Veronica perfoliata

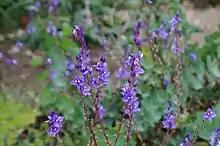
Flowers

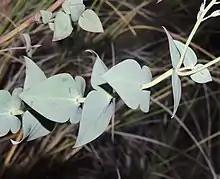
Foliage

"Veronica perfoliata" is an erect woody herb with arching decumbent branches long. The leaves are smooth and bluish green with a powdery bloom, about long and wide. Leaves are either narrow or broad egg-shaped and arranged in opposite pairs, joined to the stem either in a wedge, heart, or stem-clasping configuration. The leaf margin may be entire, finely scalloped or with approximately 10 pairs of rough or shallow sharp teeth. Plants with narrower leaves generally grow in drier situations, whereas the broad-leaf form in wetter cooler locations. Leaves have 3-9 longitudinal veins radiating from the base. Numerous woody stems grow from a rootstock and form a clump, rarely branched below the inflorescence.